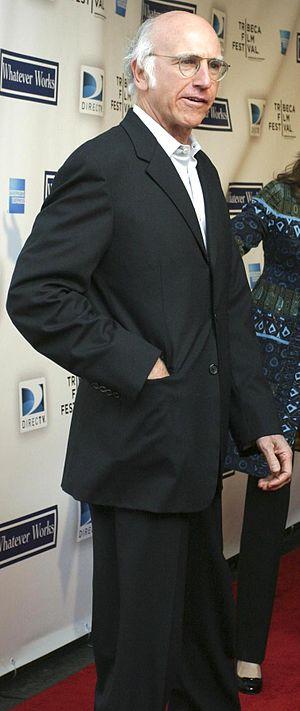
Allan Stewart Konigsberg, dit Woody Allen /ˈwʊdi ˈælən/, est un réalisateur, scénariste, acteur et humoriste américain, né le 1ᵉʳ décembre 1935 à New York. Il est également l'auteur de plusieurs pièces de théâtre et nouvelles, et se produit régulièrement en tant que clarinettiste de jazz.